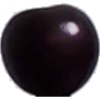
Label: Cherry Wax Black 1